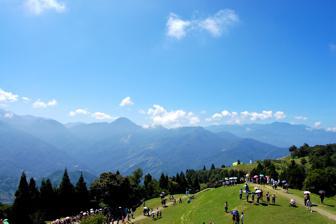
Building: Qingjing Farm
Country: Taiwan
Year built: 1961
Farm in Ren'ai, Nantou County, Taiwan Qingjing Farm 清境農場 Town/City Ren'ai , Nantou County , Taiwan Coordinates 24°03′31″N 121°09′50″E / 24.05861°N 121.16389°E / 24.05861; 121.16389 Established 20 February 1961 Owner Veterans Affairs Council Area 760 hectares Website Official website The Qingjing Farm ( traditional Chinese : 清境農場 ; simplified Chinese : 清境农场 ; pinyin : Qīngjìng Nóngchǎng ), also known as Cingjing Farm, is a tourist attraction farm in Ren'ai Township , Nantou County , Taiwan . History The farm was established on 20 February 1961 as the settling place for the demobilized soldiers and their dependents who were listed in the armed forces. Geology The farm is located at an altitude of 1,748 meters above sea level and spans over an area of 760 hectares. The average daily temperature is 16°C with daily variation of around 2―5°C. Facilities Tourist Center Green Green Grasslands Small Swiss Garden Recreation Center Shoushan Park Guest House Stock Nurturing Center Transportation The farm is accessible by bus from Taichung TRA station or Taichung HSR station . See also List of tourist attractions in Taiwan References